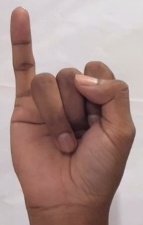
ASL sign: I